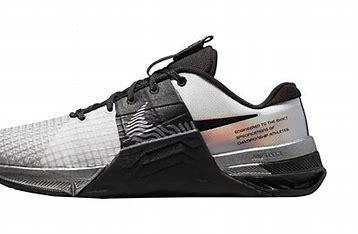
Brand: Nike
Model: Metcon 8